Scramble (slave auction)

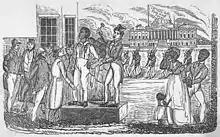
A slave auction in South Carolina.

A scramble was a particular form of slave auction that took place during the Atlantic slave trade in the European colonies of the West Indies and the domestic slave trade of the United States. It was called a "scramble" because buyers would run around in an open space all at once to gather as many enslaved people as possible. Another name for a scramble auction is slave auctions. Slave ship captains would go to great lengths to prepare their captives and set prices for these auctions.